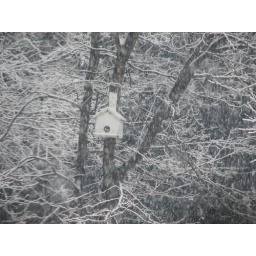
bird home in the newly snow covered tree